Momar Bangoura

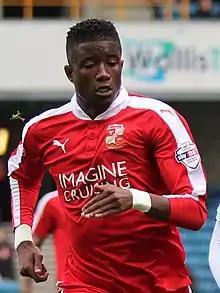
Bangoura playing for Swindon Town in October 2015

Momar Bangoura (born 24 February 1994) is a Senegalese footballer and Guinean origin. He currently plays for Cluses Scionzier Football Club in France.